Ed Ott

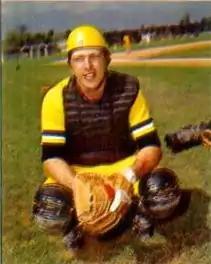
Ott in 1979

Nathan Edward Ott (July 11, 1951 – March 3, 2024), nicknamed "Otter", was an American professional baseball player, coach, and manager. He played as a catcher in Major League Baseball (MLB) from 1974 to 1981 for the Pittsburgh Pirates and the California Angels. Ott was a member of the 1979 World Series champions with the Pirates. After his playing career, Ott was a coach for the Houston Astros and Detroit Tigers.